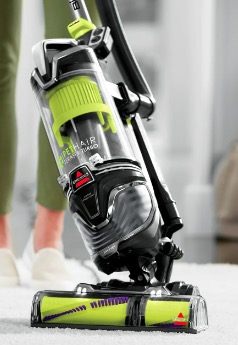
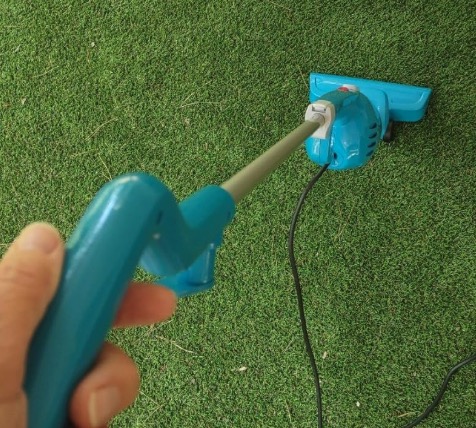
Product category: items_vacuum
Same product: no